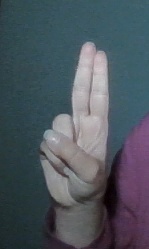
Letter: taa